Guanxi, Hsinchu

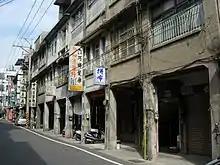
The Old Town of Guanxi

Guanxi Bus Station is served by Hsinchu Bus. The township is connected to National freeway 3 via the Guanxi Interchange.